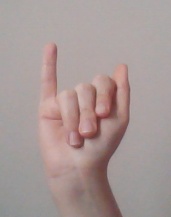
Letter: meem